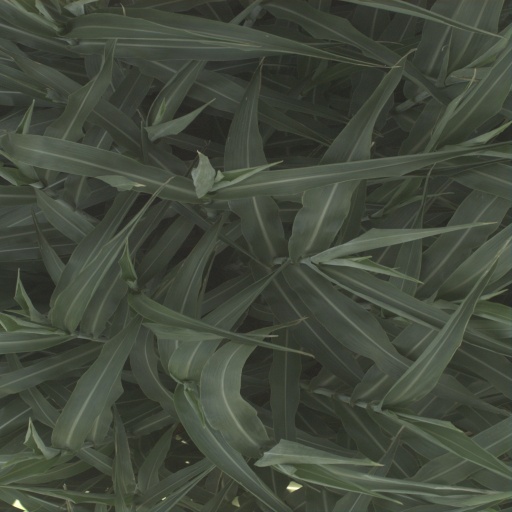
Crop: sorghum